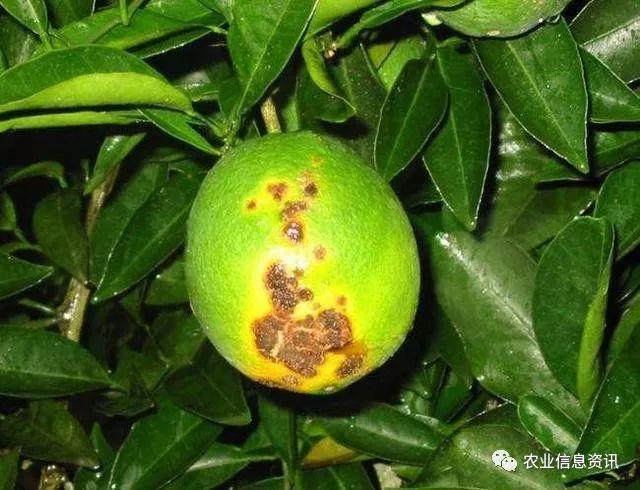
Plant: Citrus
Disease: citrus canker